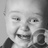
Emotion: happy